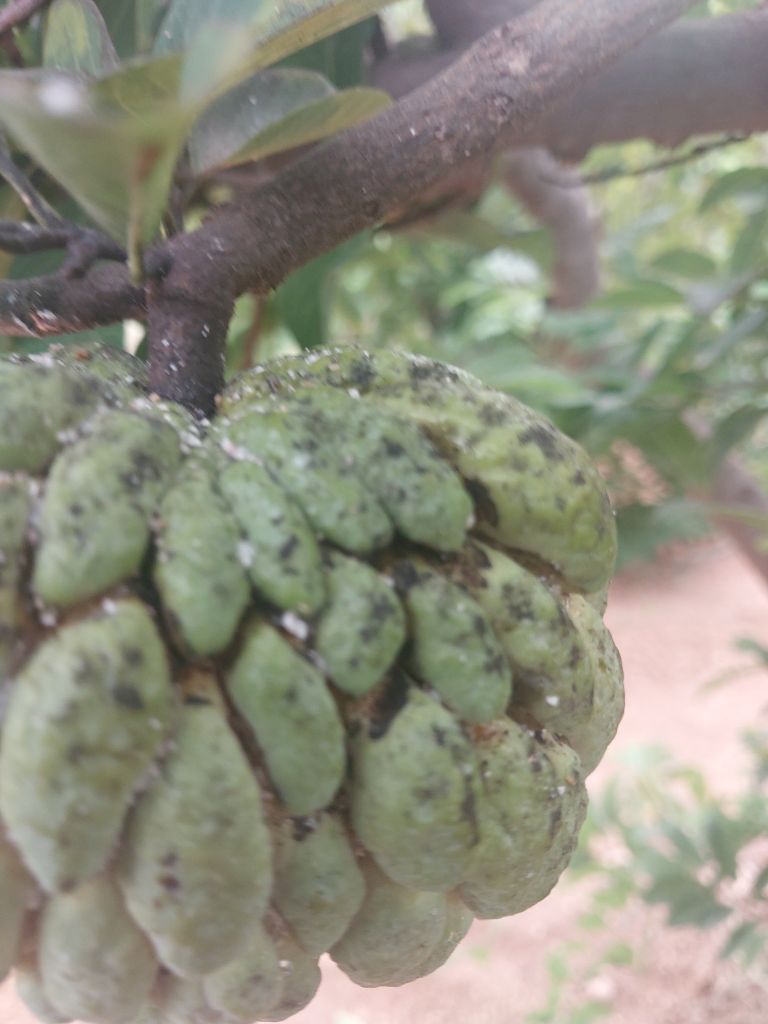
Disease label: Leaf spot on fruit